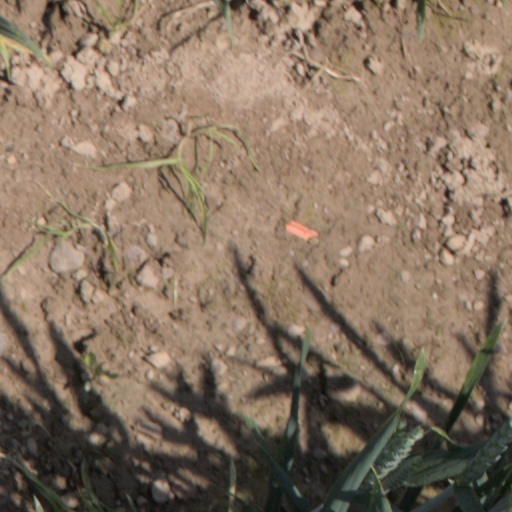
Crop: wheat